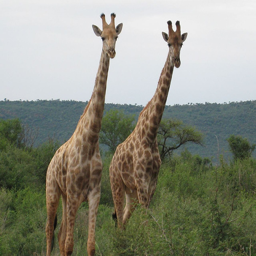
Two giraffe walking next to each other in a lush green field.
A couple of giraffe standing in the brush looking at the person taking the picture.
There are two giraffes standing by each other.
Two giraffes, standing next to each other, in an open area.
A couple of giraffe standing in some trees.